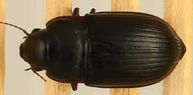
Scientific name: Euryderus grossus
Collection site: Central Plains Experimental Range NEON (CPER), plot CPER_003